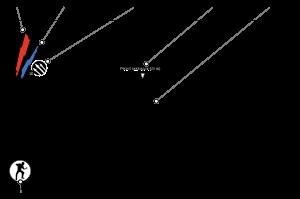
Dishonored est un jeu vidéo en vue subjective développé par le studio lyonnais Arkane Studios puis édité par Bethesda Softworks en 2012 sur PlayStation 3, Xbox 360 et Windows. Il permet d'adapter son gameplay en jouant soit de manière brutale, en attaquant frontalement les adversaires, soit discrète, soit encore en mélangeant librement les deux.